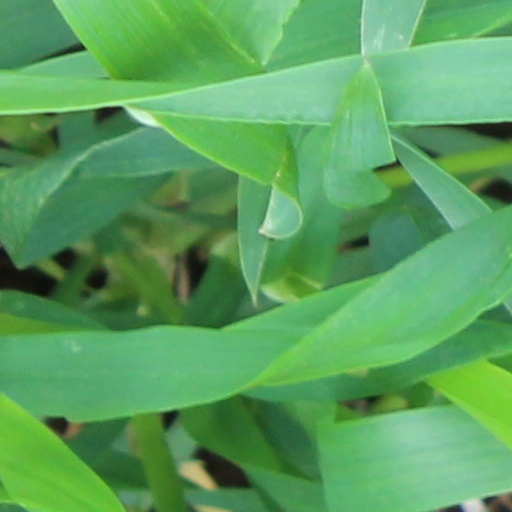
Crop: wheat